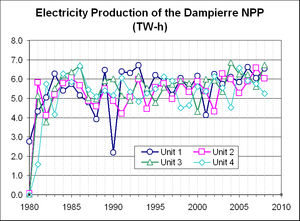
La centrale nucléaire de Dampierre est une centrale nucléaire française située sur la Loire dans la commune de Dampierre-en-Burly, le département du Loiret et la région Centre-Val de Loire, à 50 km en amont d'Orléans, 90 km d'Auxerre et à 110 km en aval de Nevers et 144 km en aval de Decize.